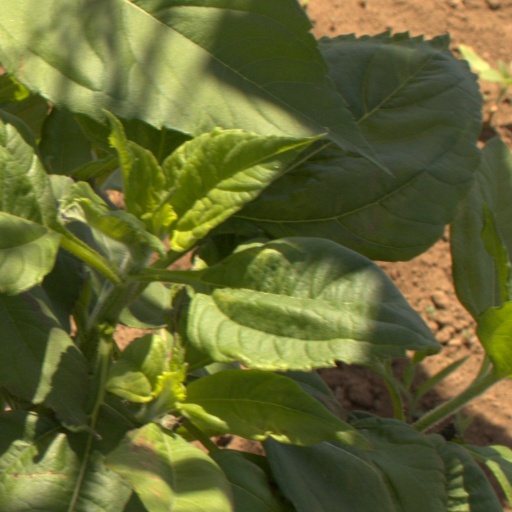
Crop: Jerusalem artichoke